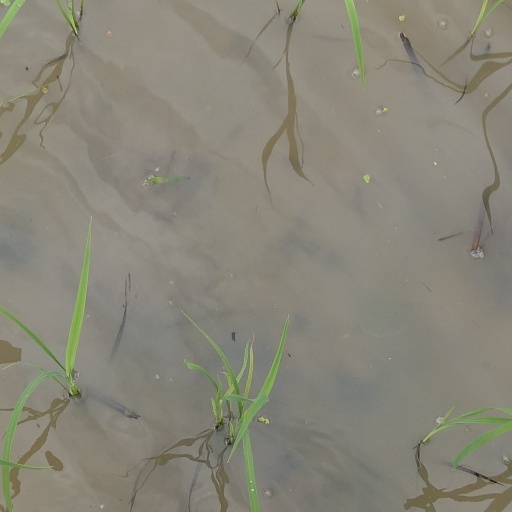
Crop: rice